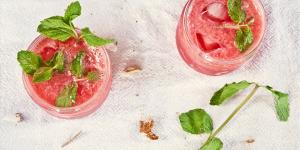
caipirina de fresa